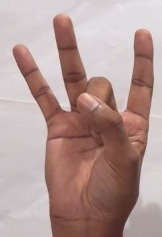
ASL sign: 8